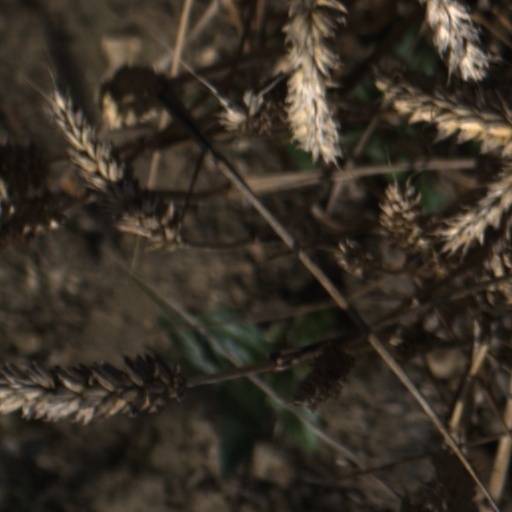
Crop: wheat